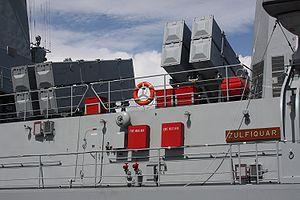
Désigné par l'OTAN CSS-N-8 Saccade, le C-802 est la version d'exportation du missile anti-navire chinois C801. Dévoilé pour la première fois en 1989, il a été conçu par la China Haiying Electro-Mechanical Technology Academy, aussi connue sous le nom de 3ᵉ académie. Il peut être tiré depuis une grande variété de plateformes, qu'elles soient aériennes, de surface ou terrestres. Les sous-marins sont également en mesure de l'employer.